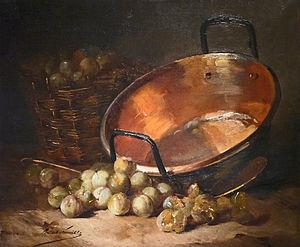
Chaudron et prunes (1905). Musée Charles de Bruyères à Remiremont.
Alfred Arthur Brunel-Neuville, né à Paris en 1852 et mort dans la même ville en 1941, est un peintre de genre français, auteur de natures mortes et de peintures d'animaux, notamment de chats.
Le musée Charles-de-Bruyères est l'un des deux musées de Remiremont.